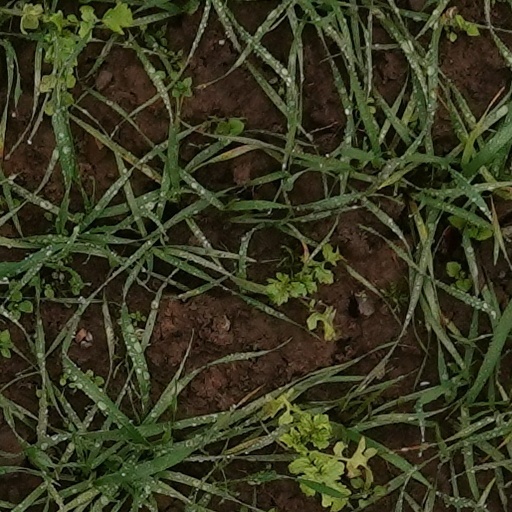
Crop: wheat